Song dynasty

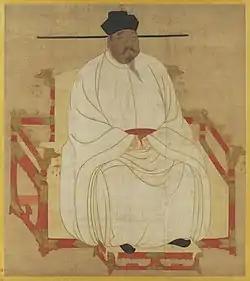
Court portrait of Emperor Taizu

After usurping the throne of the Later Zhou dynasty, Emperor Taizu of Song spent sixteen years conquering the rest of China proper, reuniting much of the territory that had once belonged to the Han and Tang empires and ending the upheaval of the Five Dynasties and Ten Kingdoms period. In Kaifeng, he established a strong central government over the empire. The establishment of this capital marked the start of the Northern Song period. He ensured administrative stability by promoting the civil service examination system of drafting state bureaucrats by skill and merit (instead of aristocratic or military position) and promoted projects that ensured efficiency in communication throughout the empire. In one such project, cartographers created detailed maps of each province and city that were then collected in a large atlas. Emperor Taizu also promoted groundbreaking scientific and technological innovations by supporting works like the astronomical clock tower designed and built by the engineer Zhang Sixun.